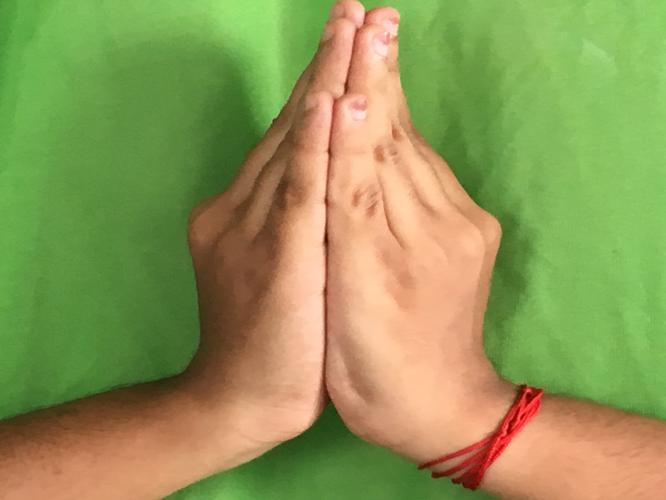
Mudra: Kapotham
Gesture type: double_hand